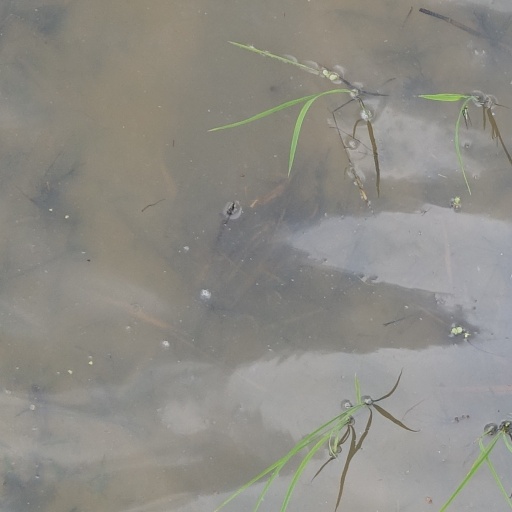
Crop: rice